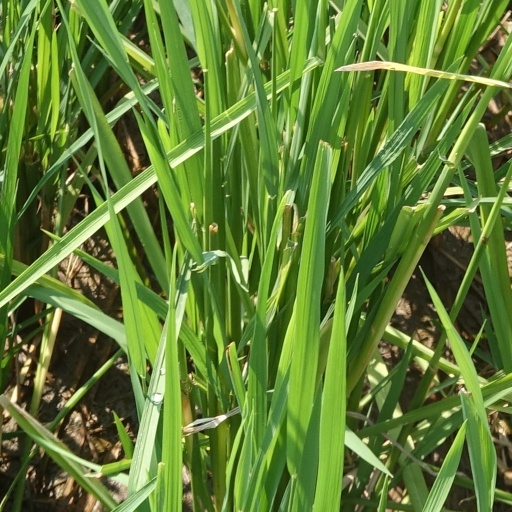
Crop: rice